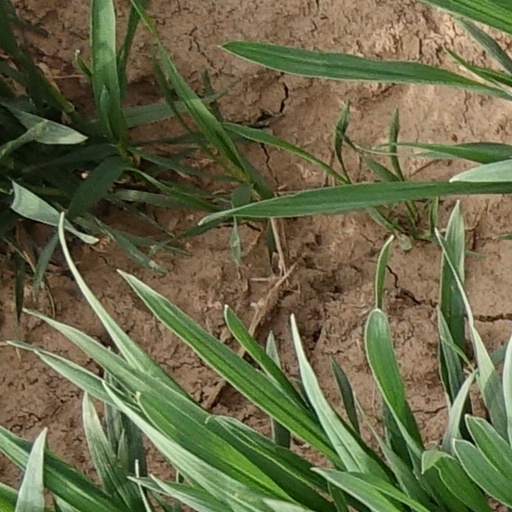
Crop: wheat